Question: Please indicate a possible affordance area of the motorcycle that can be used for sitting on
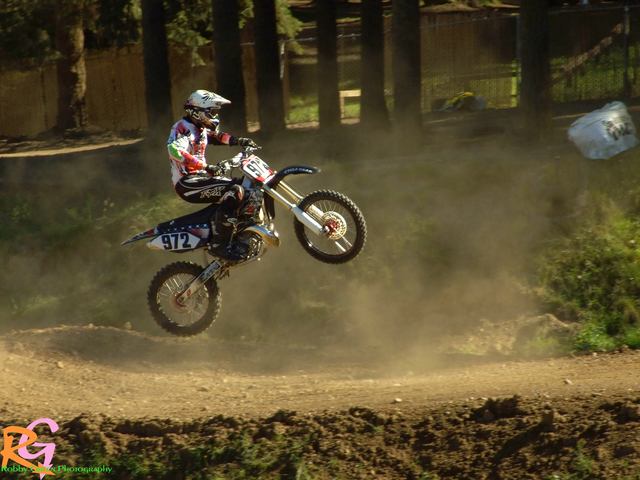
Answer: [142.134, 199.084, 216.354, 243.962]